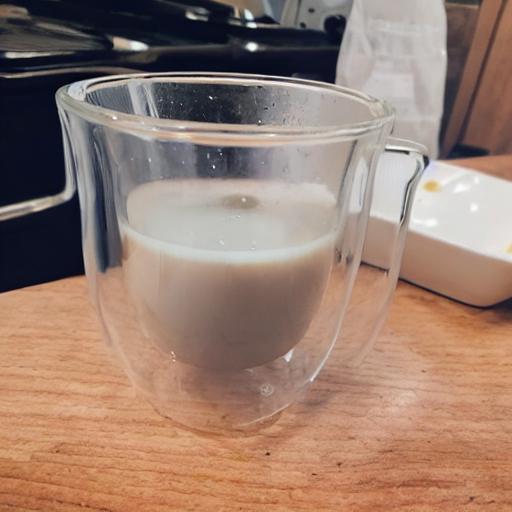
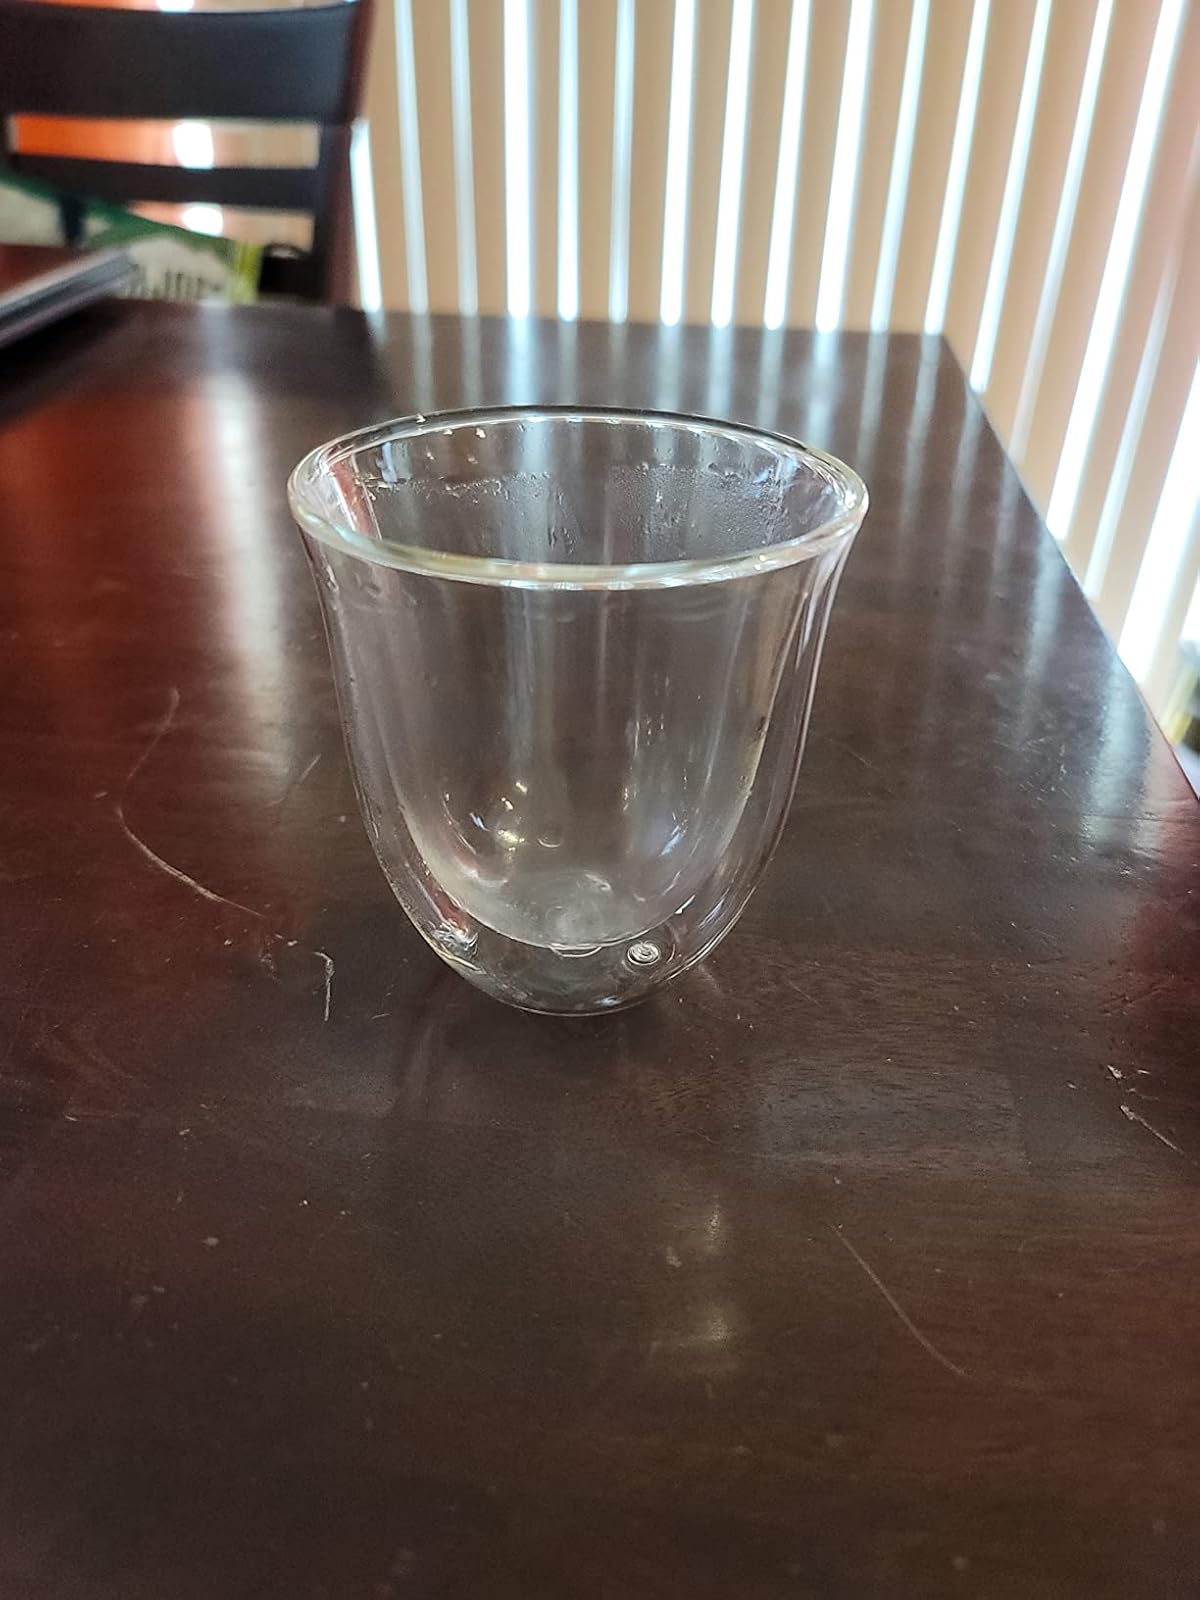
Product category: items_mug
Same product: no